Princess Maria Luisa of Bourbon-Two Sicilies

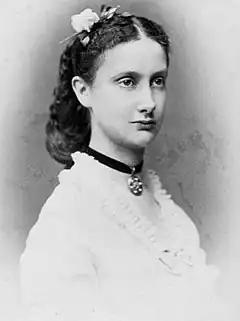

Princess Maria Luisa of Bourbon-Two Sicilies (full Italian name: "Maria Luisa Immacolata di Borbone, Principessa di Borbone delle Due Sicilie") (21 January 1855, Naples, Two Sicilies – 23 August 1874, Pau, Armagnac, France) was the youngest daughter of King Ferdinand II of the Two Sicilies and his wife Archduchess Maria Theresa of Austria. She was known for her piety and for her charity to the poor.